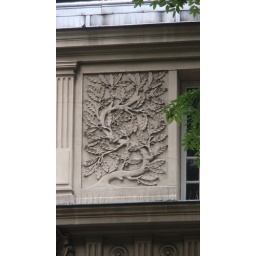
Laurel tree - relief decoration on house in Montmartre